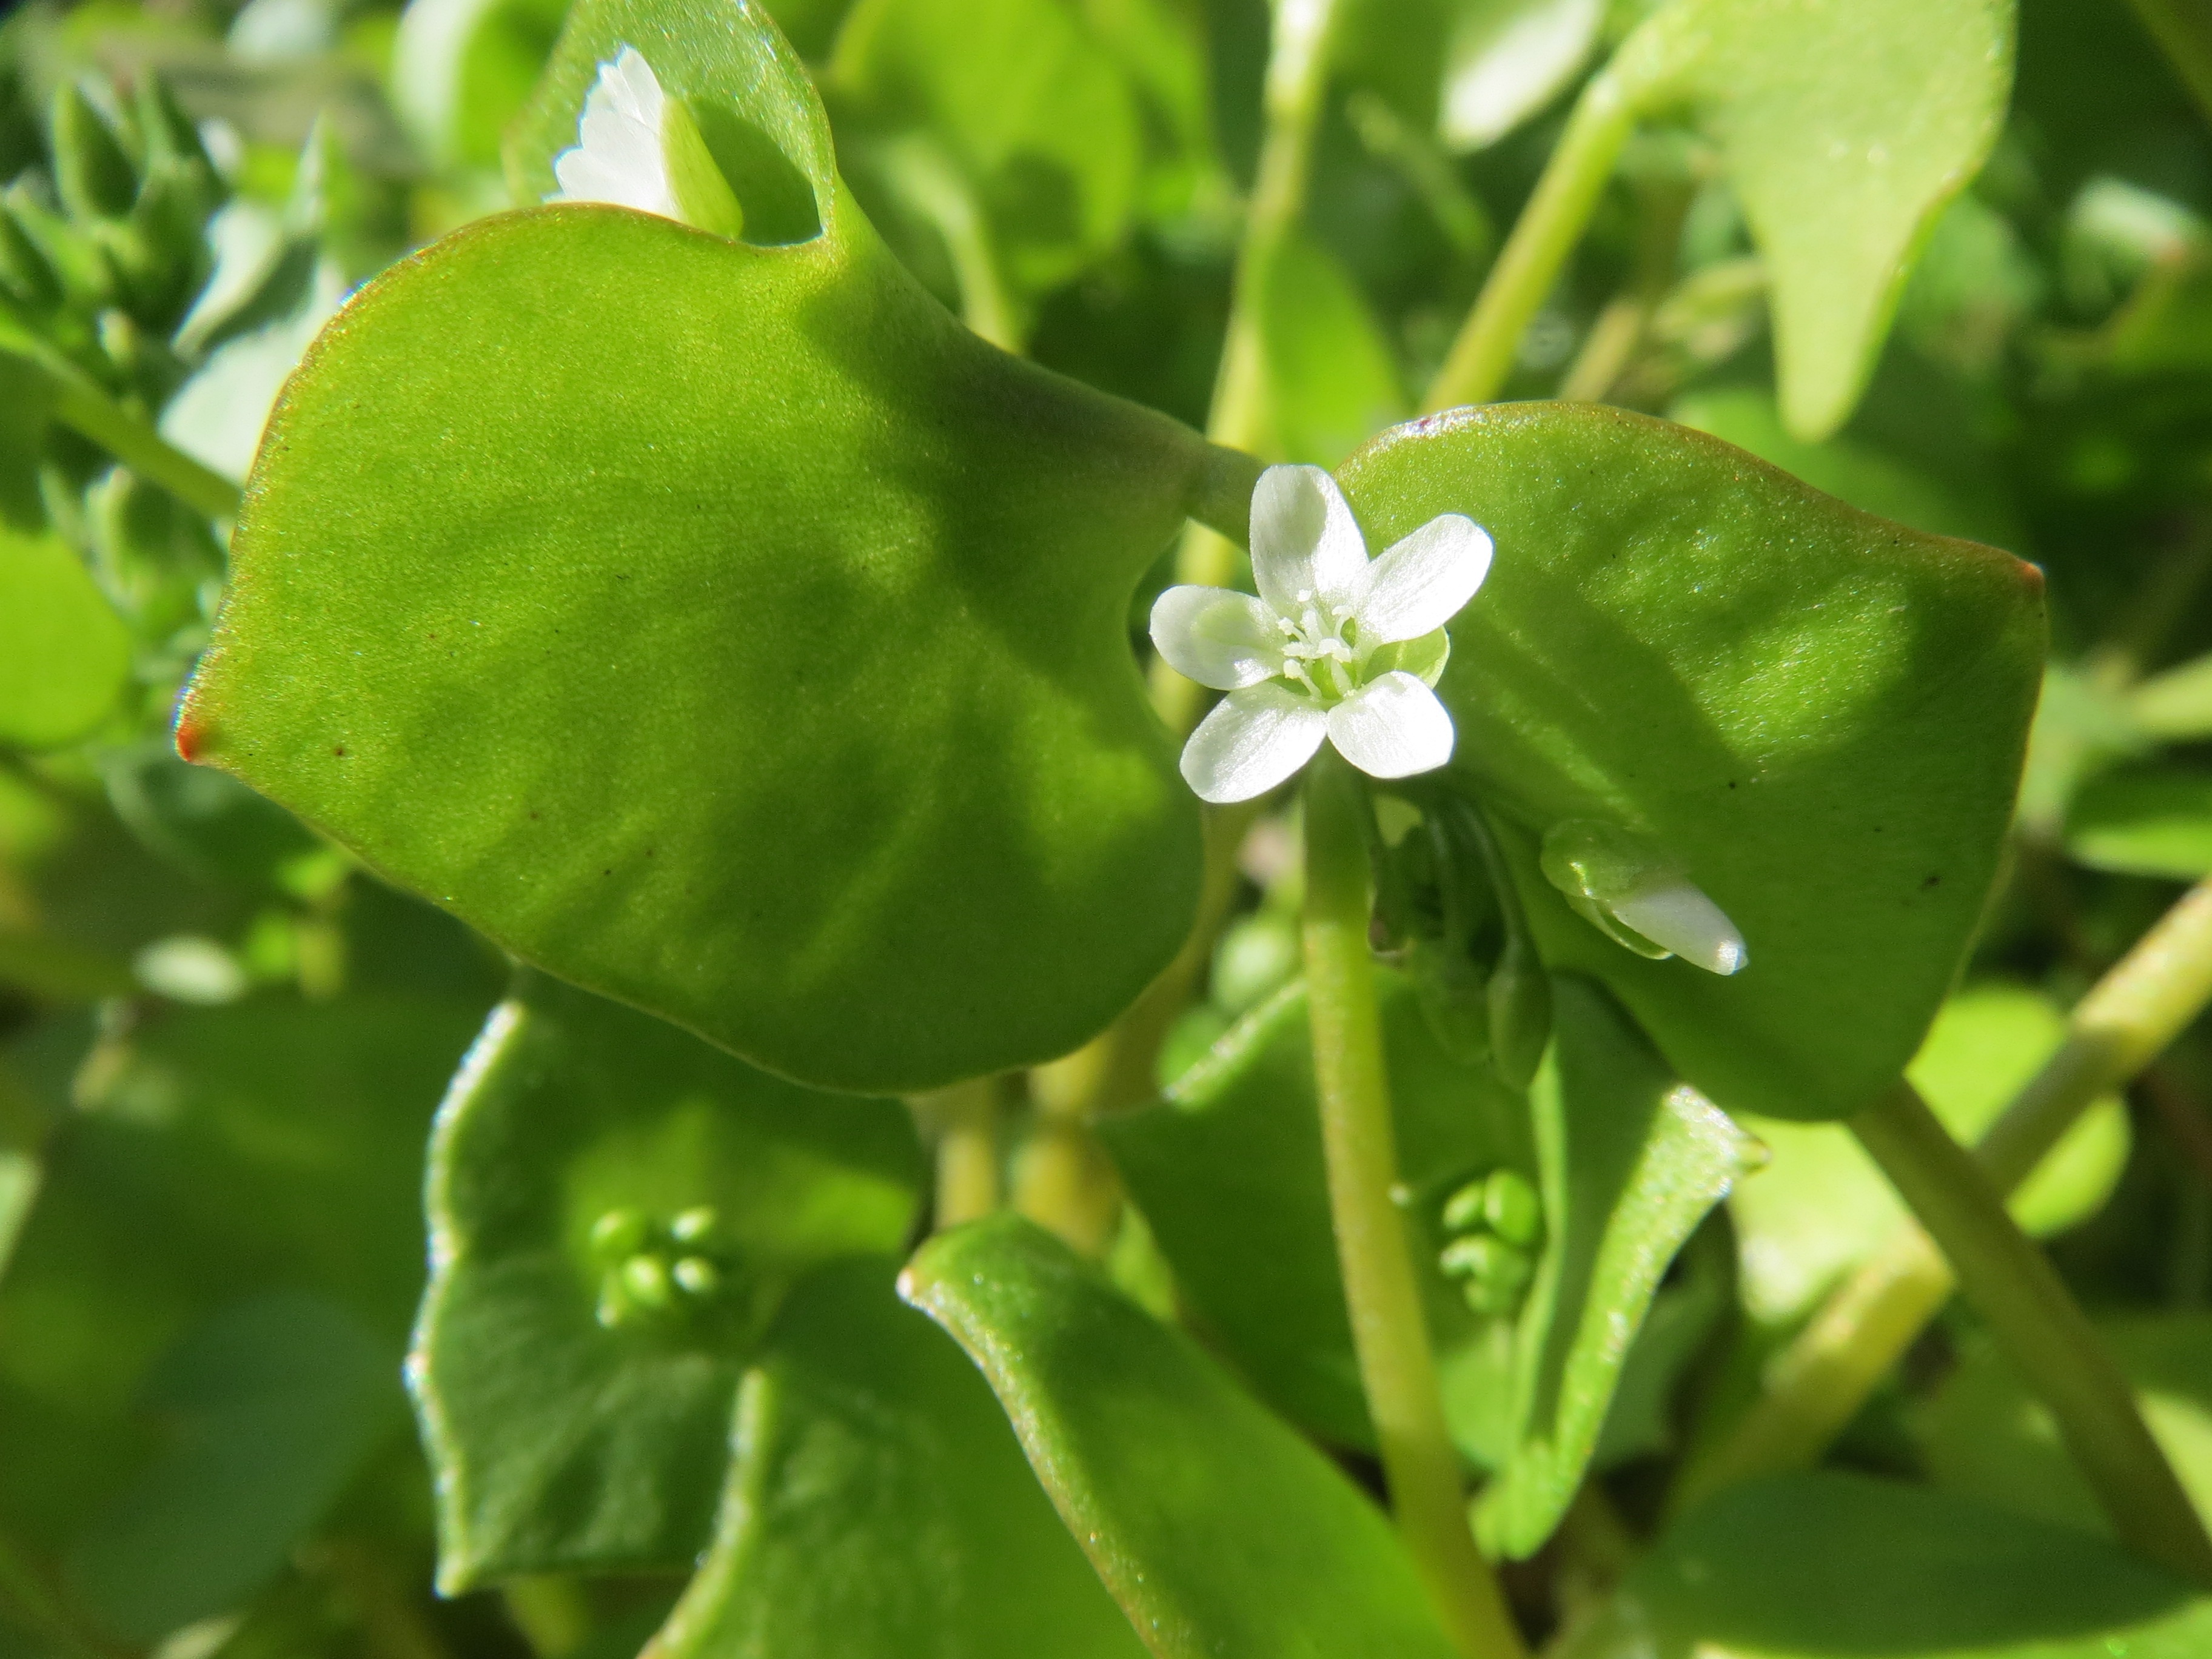
blossom, plant, leaf, flower, food, green, herb, produce, vegetable, botany, flora, wildflower, macro photography, flowering plant, annual plant, claytonia perfoliata, indian lettuce, spring beauty, winter purslane, miner's lettuce, land plant, dayflower family